List of Ontario colonization roads

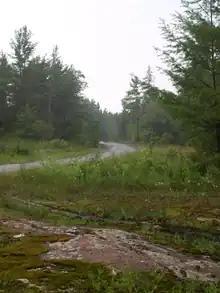
North of the Head River, Kawartha Lakes 35 enters the Canadian Shield

The Snow Road is a short, minor branch of the colonization road network that connected the northern end of the agricultural settlement in Maberly with the southeastern end of the Mississippi Road in Plevna. The Lavant Road branches off to the east at the midpoint of the road. Today, County Road 36 follows the Snow Road through Lanark County, while part of Highway 7 follows the portion lying within Frontenac County.